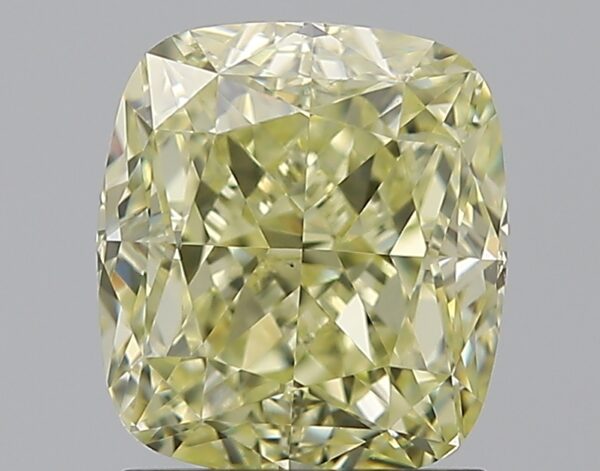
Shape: cushion
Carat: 2
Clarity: VS2
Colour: FANCY
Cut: EX
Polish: EX
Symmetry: VG
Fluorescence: M
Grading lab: GIA
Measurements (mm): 7.33 x 6.58 x 4.59